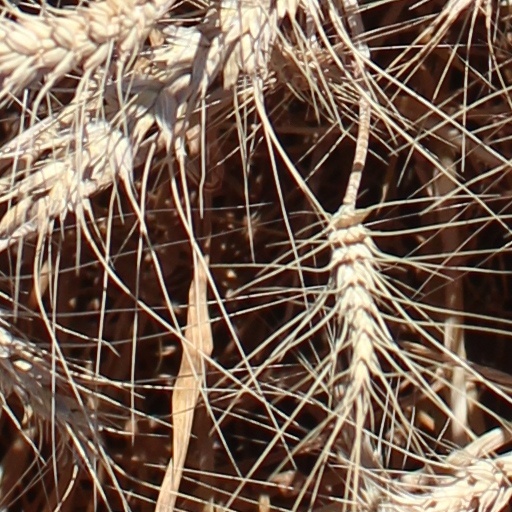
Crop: wheat